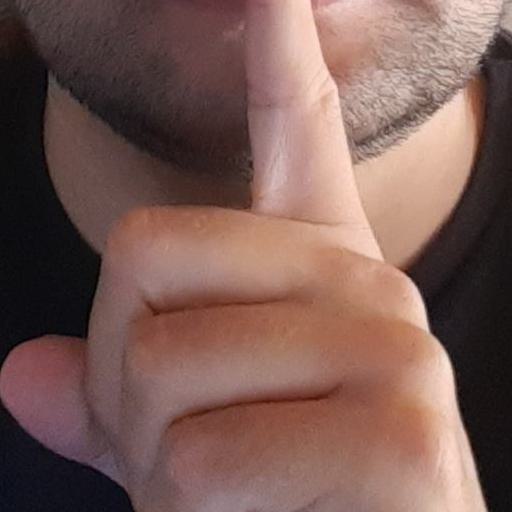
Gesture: mute